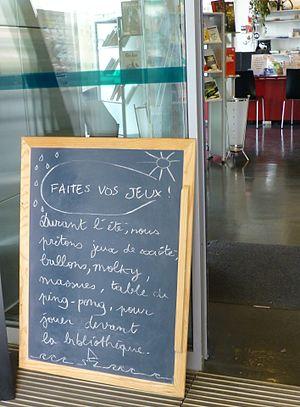
Halle Pajol, bibliothèque Vaclav-Havel ː animation estivale de plein air.
La rue Pajol est une voie du 18ᵉ arrondissement de Paris, en France.